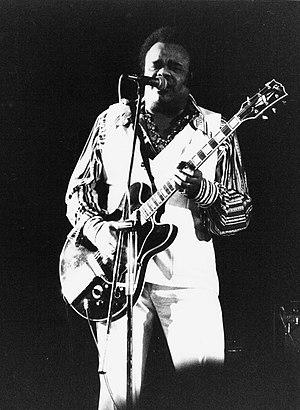
Le guitariste de blues Freddie King à Paris (Salle Pleyel).
Fred dit Freddie King est un guitariste et chanteur de blues américain. Il fut une des influences majeures du blues britannique, via notamment Eric Clapton, Peter Green, Stan Webb ainsi que Stevie Ray Vaughan qui reprirent nombre de ses chansons, notamment les standards Have You Ever Loved a Woman, The stumble ou Hide Away. Il a été admis au Rock and Roll Hall of Fame en 2012 et le magazine Rolling Stone l'a placé en 15ᵉ position dans sa liste des meilleurs guitaristes de tous les temps. Il est, avec B.B. King et Albert King, un des trois kings de la guitare blues.